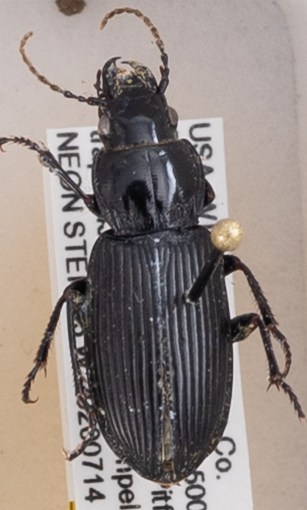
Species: Pterostichus melanarius melanarius
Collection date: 2020-07-14
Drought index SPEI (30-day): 0.394
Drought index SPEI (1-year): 1.314
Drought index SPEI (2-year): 2.09